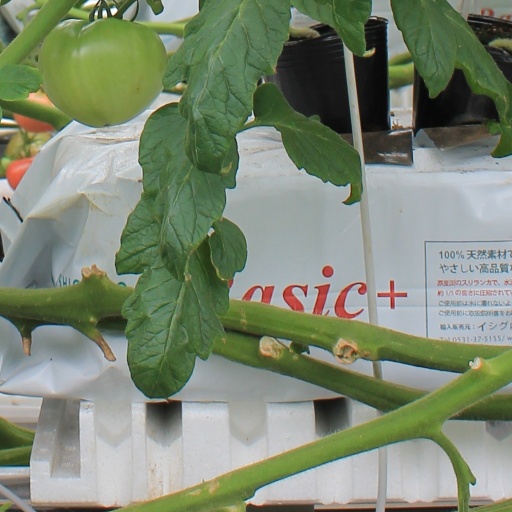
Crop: tomato